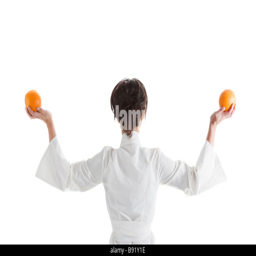
woman holding an orange in each hand